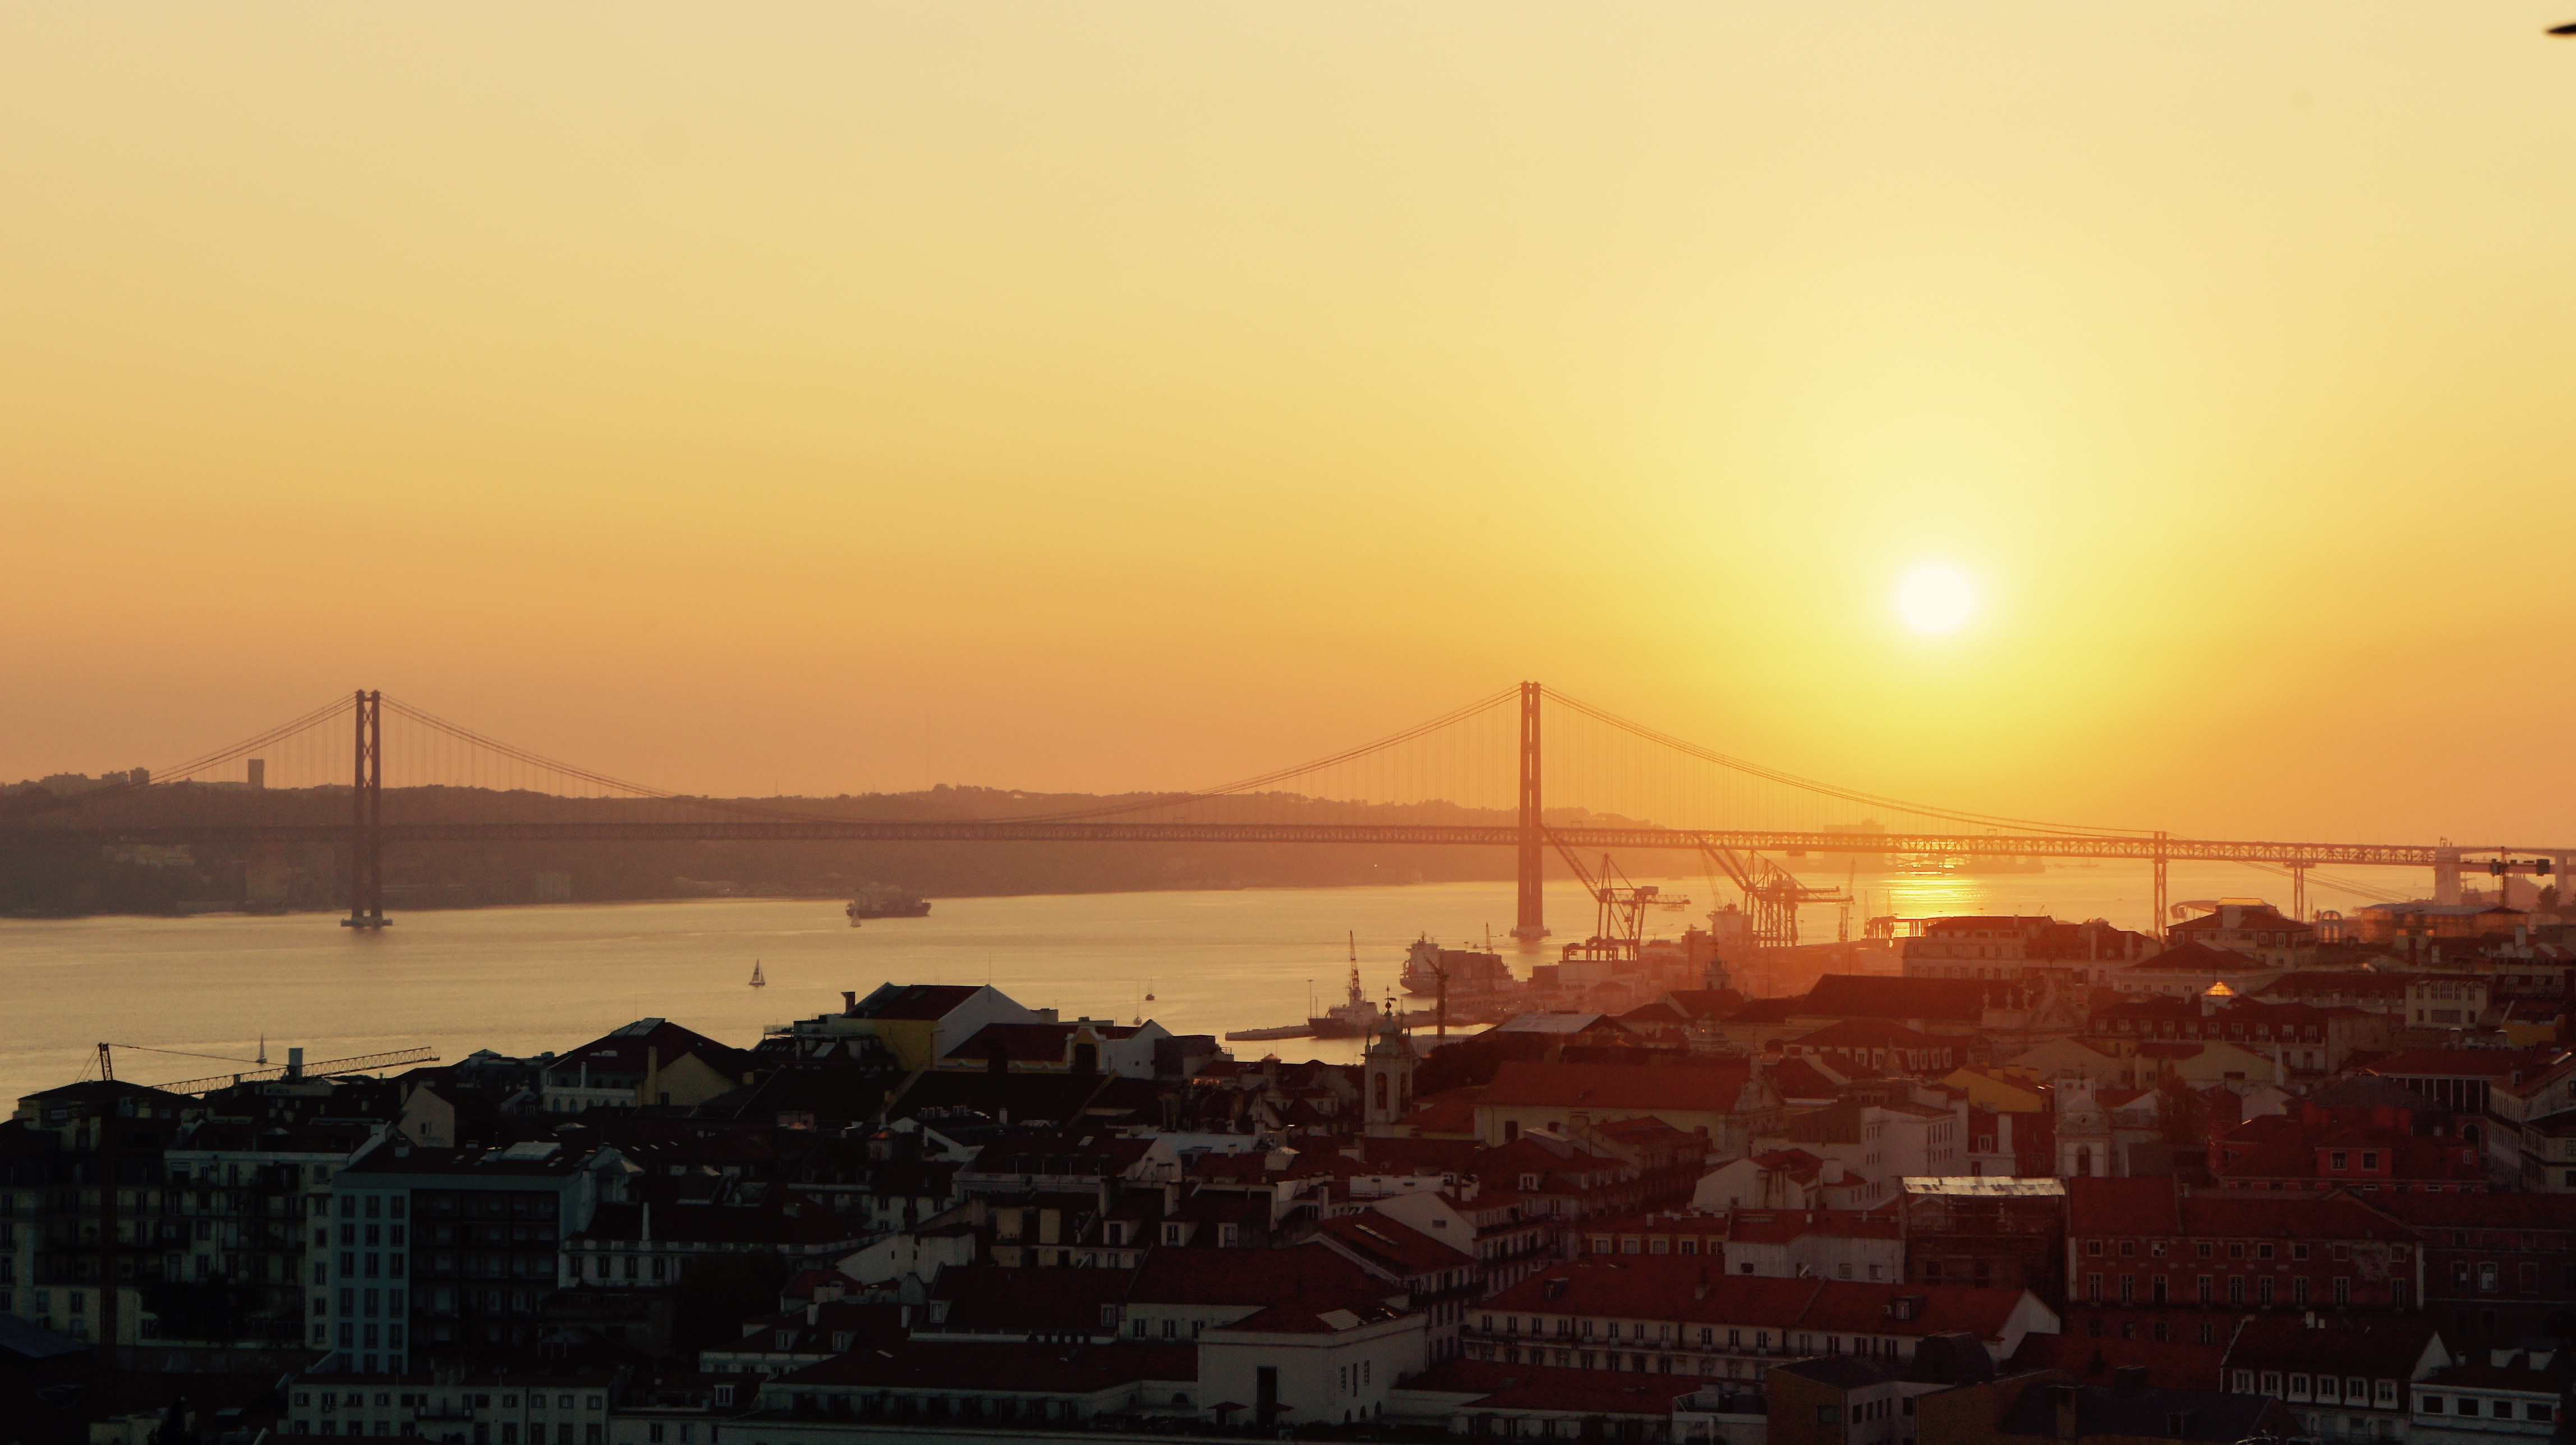
sea, coast, horizon, sun, sunrise, sunset, sunlight, morning, dawn, cityscape, dusk, evening, haze, afterglow, atmospheric phenomenon